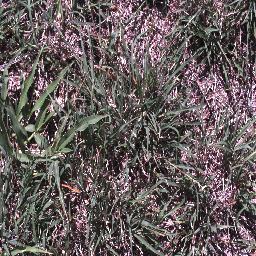
Label: negative